Dusk

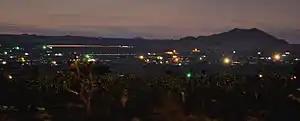
Landers, California at astronomical dusk (20-second exposure)

Dusk occurs at the darkest stage of twilight, or at the very end of astronomical twilight after sunset and just before nightfall. At predusk, during early to intermediate stages of twilight, enough light in the sky under clear conditions may occur to read outdoors without artificial illumination; however, at the end of civil twilight (when Earth rotates to a point at which the center of the Sun's disk is 6° below the local horizon), such lighting is required to read outside. The term "dusk" usually refers to astronomical dusk, or the darkest part of twilight before night begins.